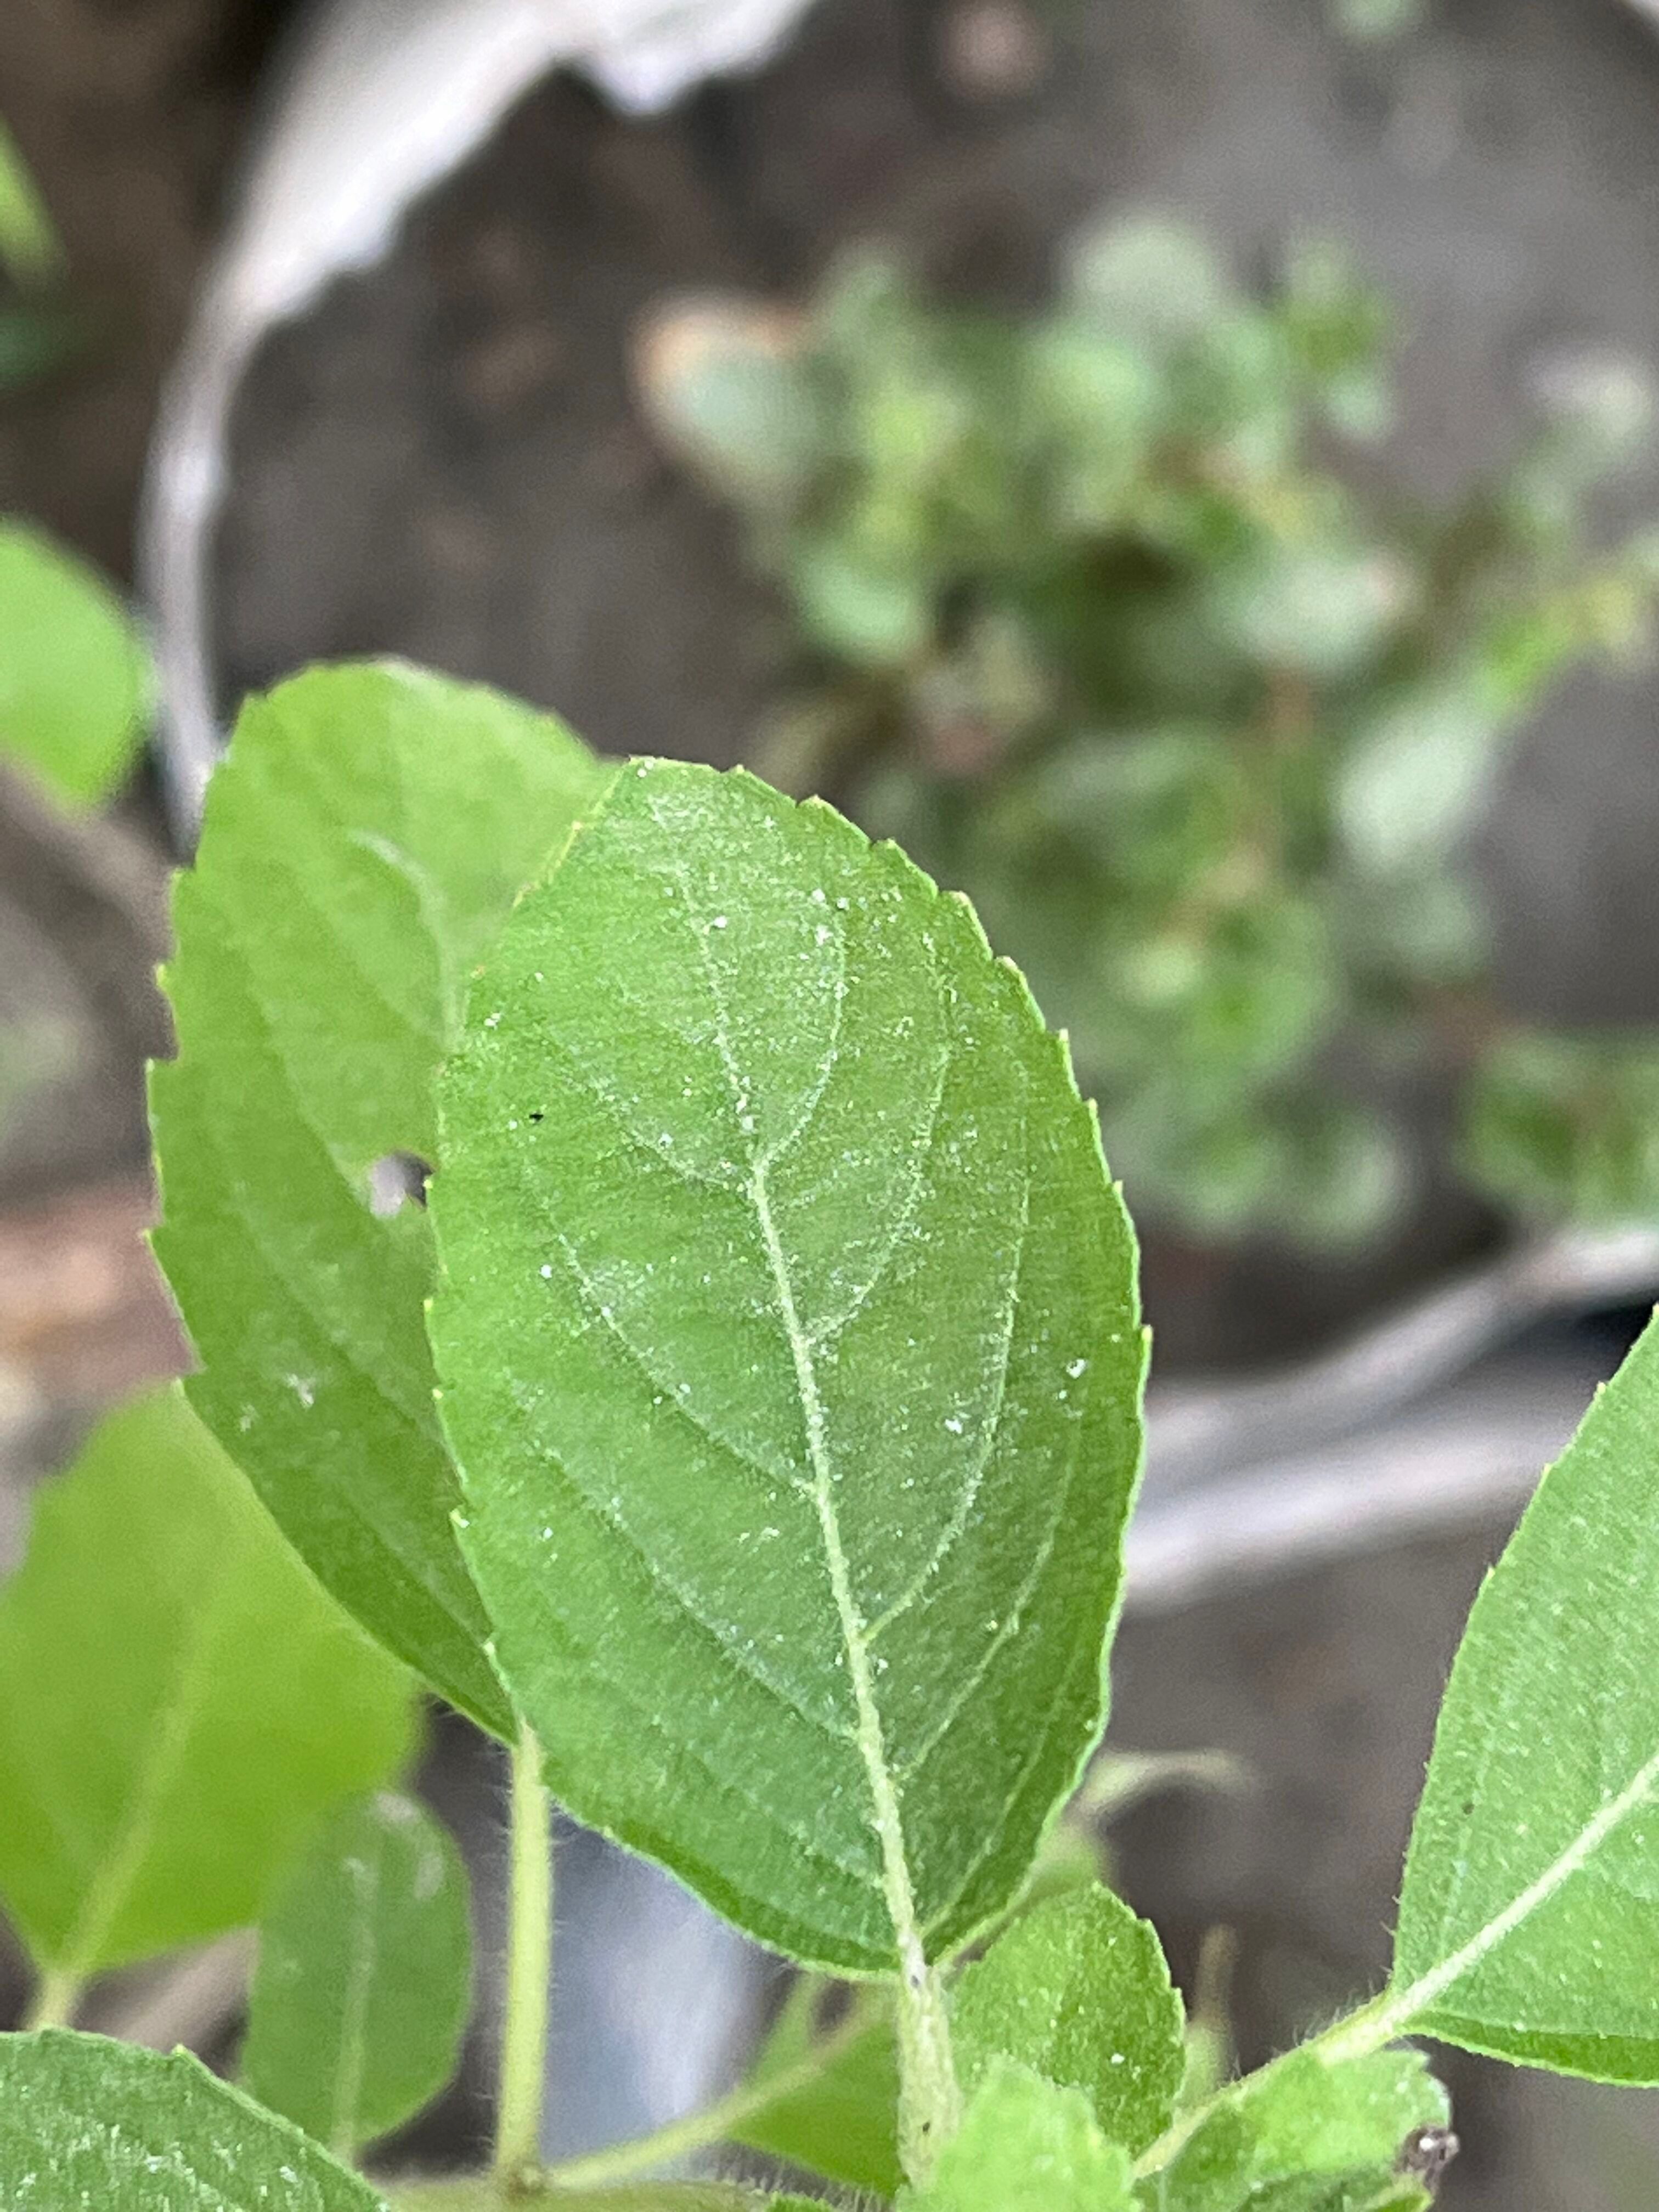
Plant species: ocimum-tenuiflorum